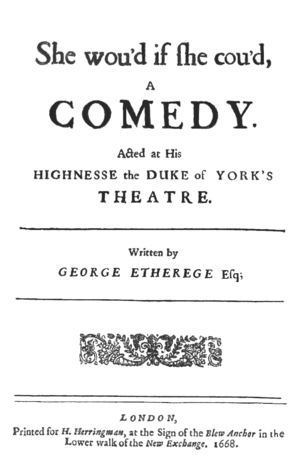
Frontispice de la première édition de ""She would if she could"""
Elle le ferait si elle le pouvait, titre original She Would if She Could, est une comédie de la Restauration anglaise, en cinq actes et en prose de George Etherege. C'est sa seconde et avant-dernière pièce. Écrite en 1668, elle fut jouée au début de cette même année, le 6 février 1668 au théâtre de Dorset Garden, quatre ans après sa première œuvre, The Comical Revenge, qui fut un grand succès et qui est parfois considérée comme la première véritable comédie de la Restauration.